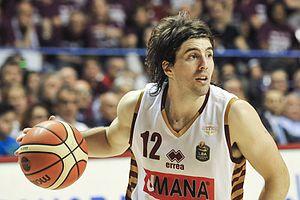
Ariel Filloy, né le 11 mars 1987 à Córdoba en Argentine, est un joueur argentin naturalisé italien de basket-ball. Il évolue aux postes de meneur et d'arrière.